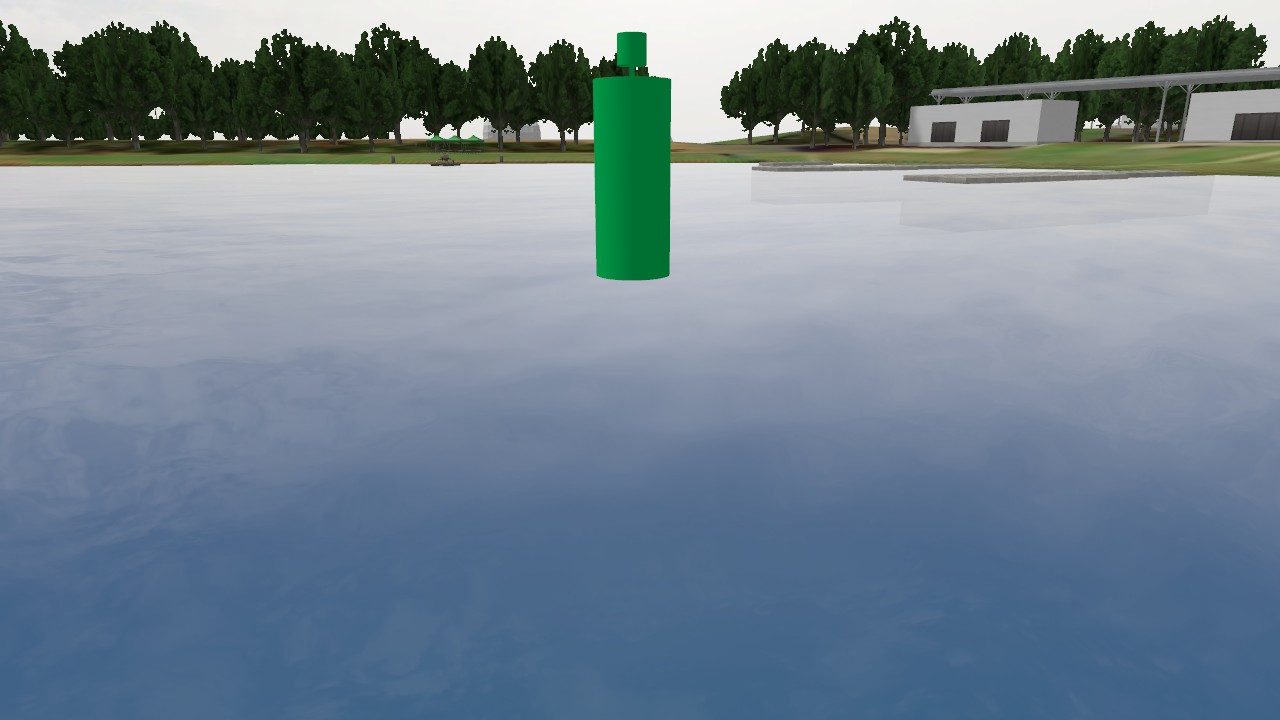
Label: lateral_port
Descriptions: uniform green surface without any stripes ||| green lateral mark on the port side ||| port-hand buoy painted in solid green